Maria Paudler

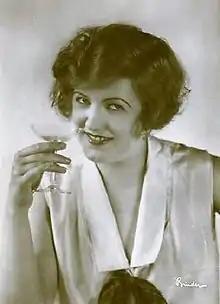
Maria Paudler in 1928.

Maria Paudler (20 June 1903 – 17 August 1990) was an Austro-Hungarian-born German actress.